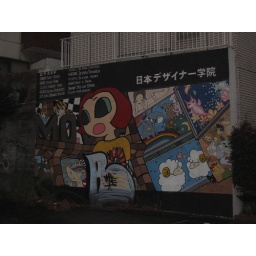
Some art on the wall of a building near Shibuya, Tokyo, Japan.